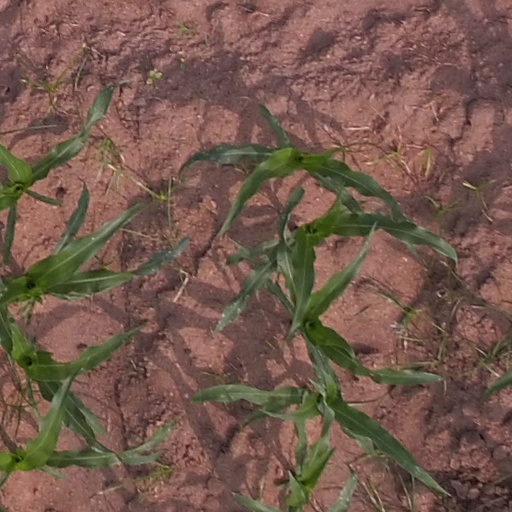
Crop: maize; corn